Aeolus S30

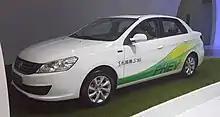
Dongfeng Fengshen S30 PHEV Concept

A facelift was revealed in March 2013, changing the front and rear DRG styling, with prices starting from 59,800 yuan and ending at 88,800 yuan.